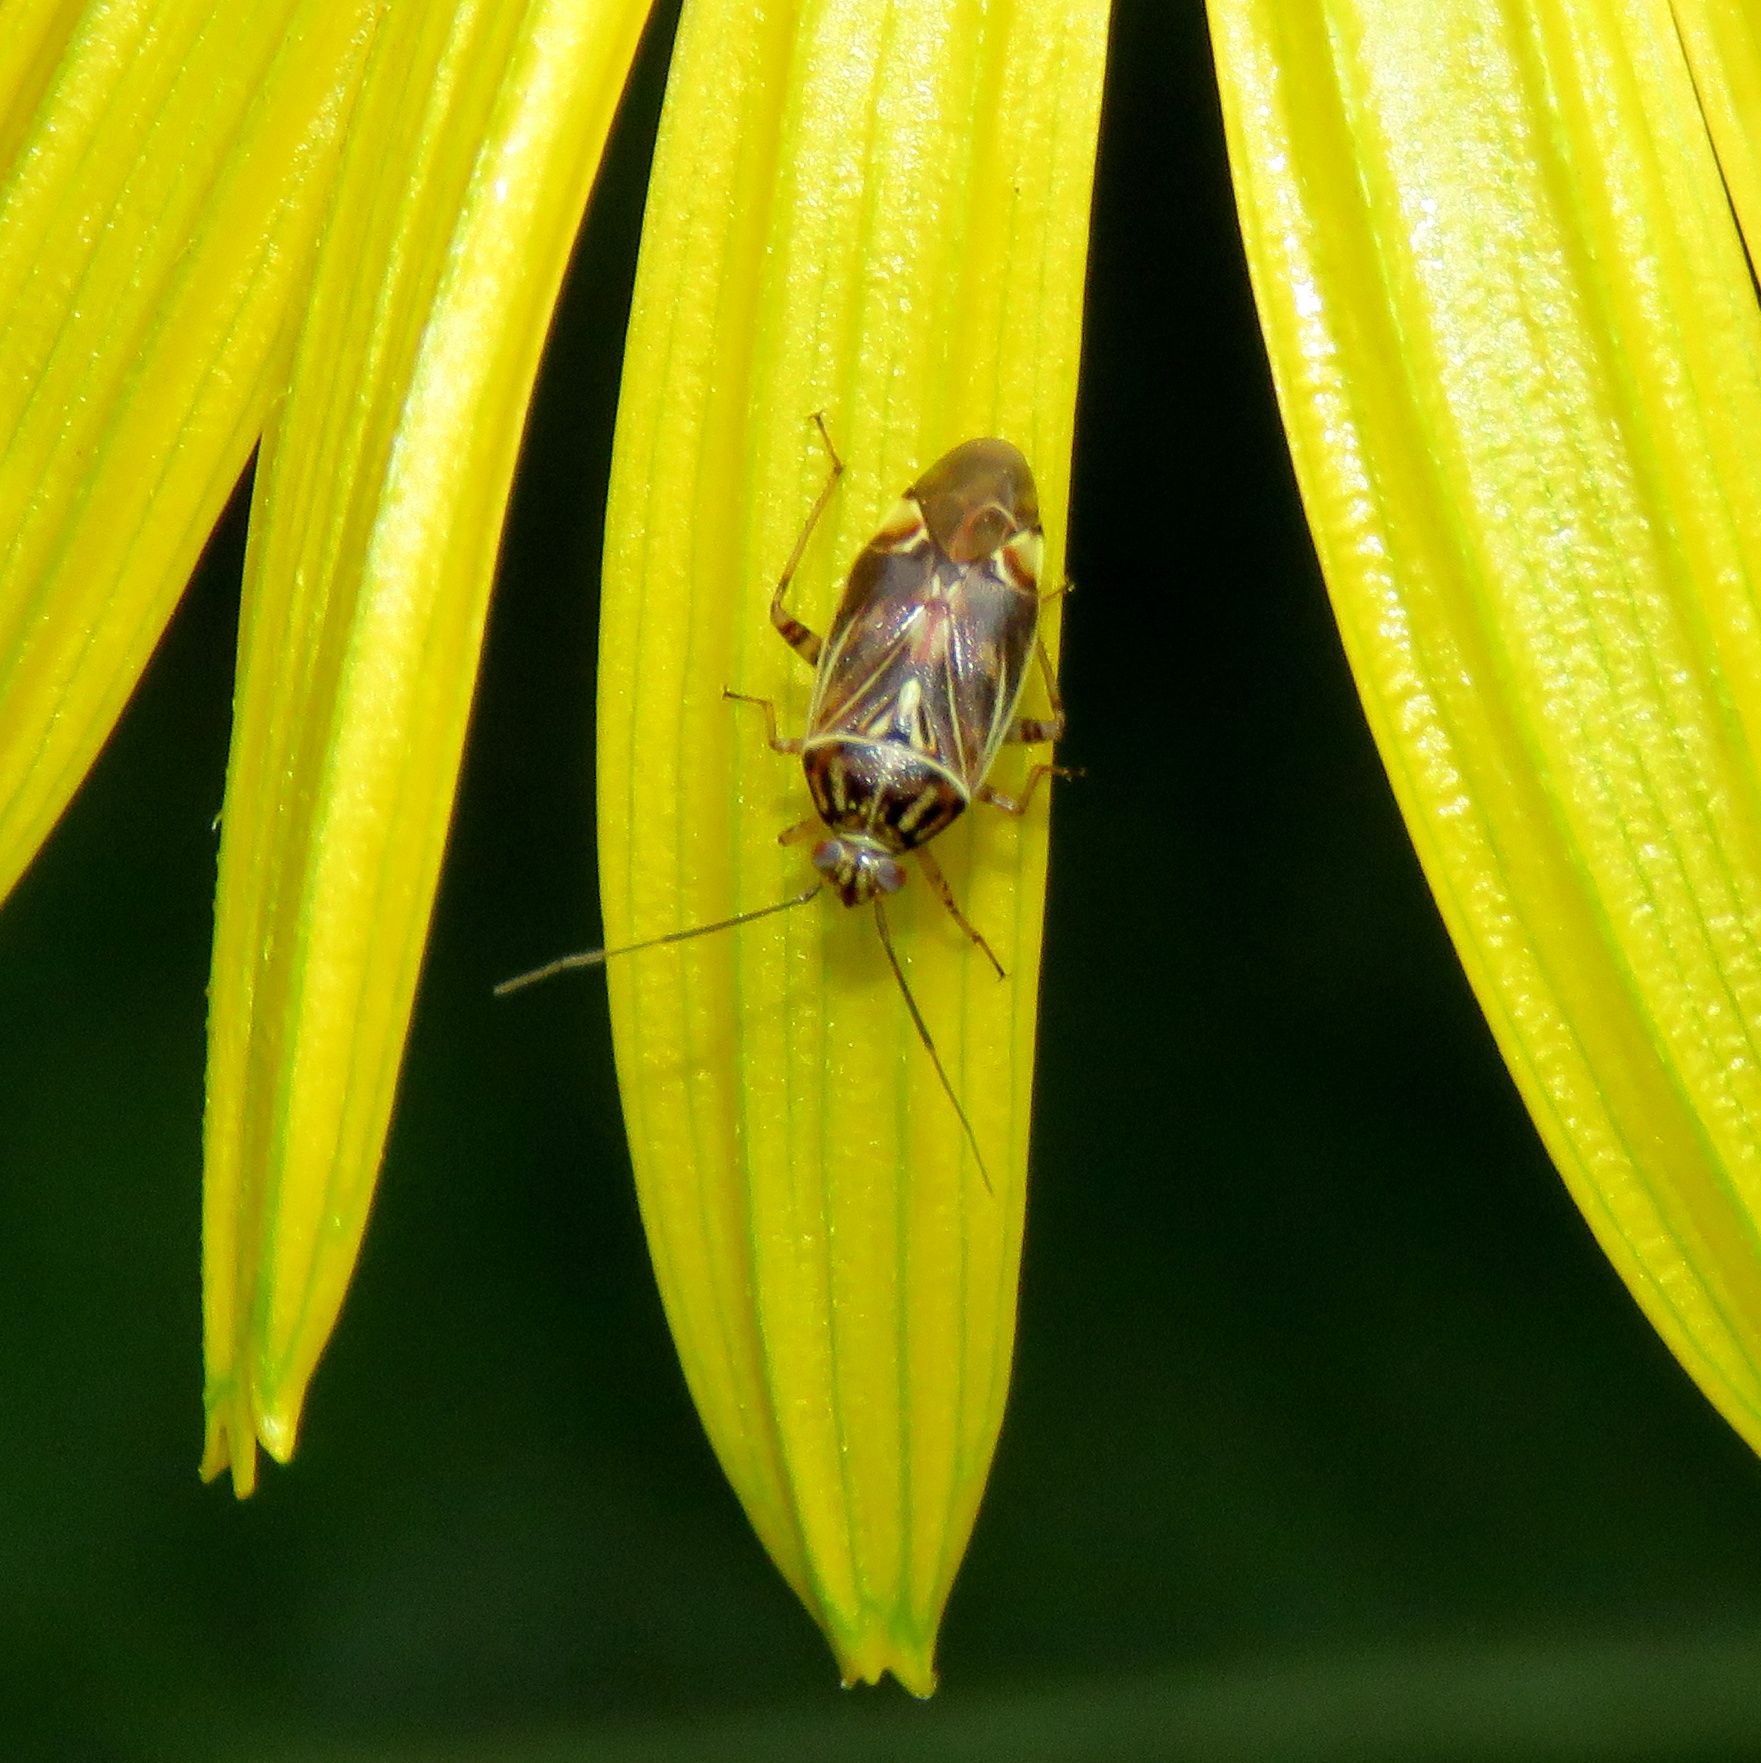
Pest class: lygus_bug